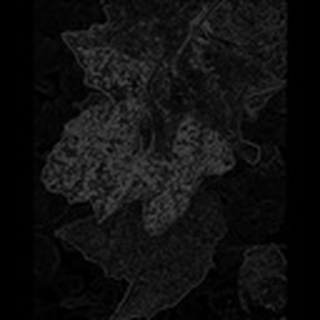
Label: cotton_powdery_mildew